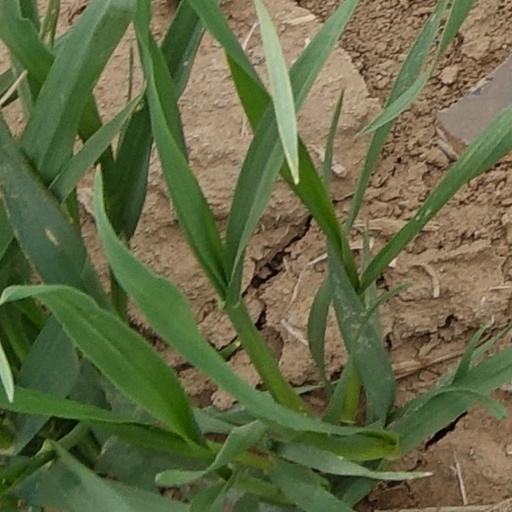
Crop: wheat